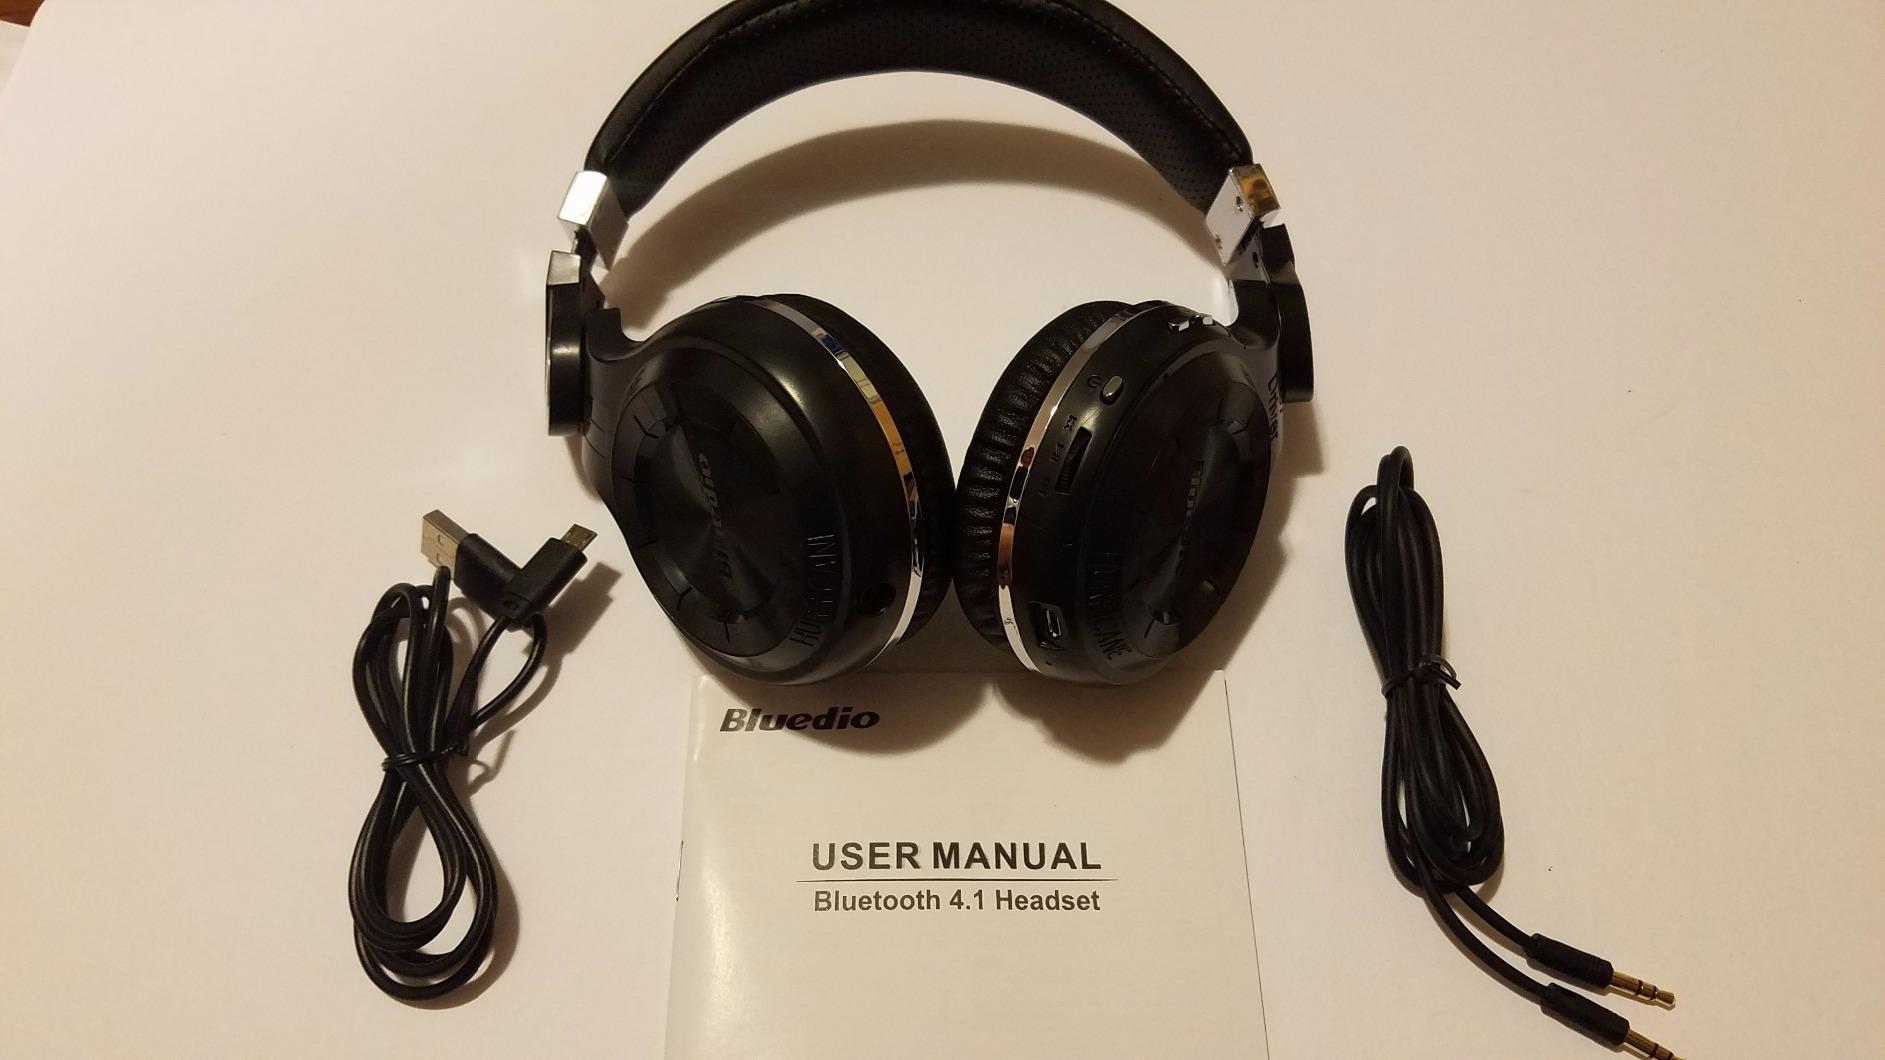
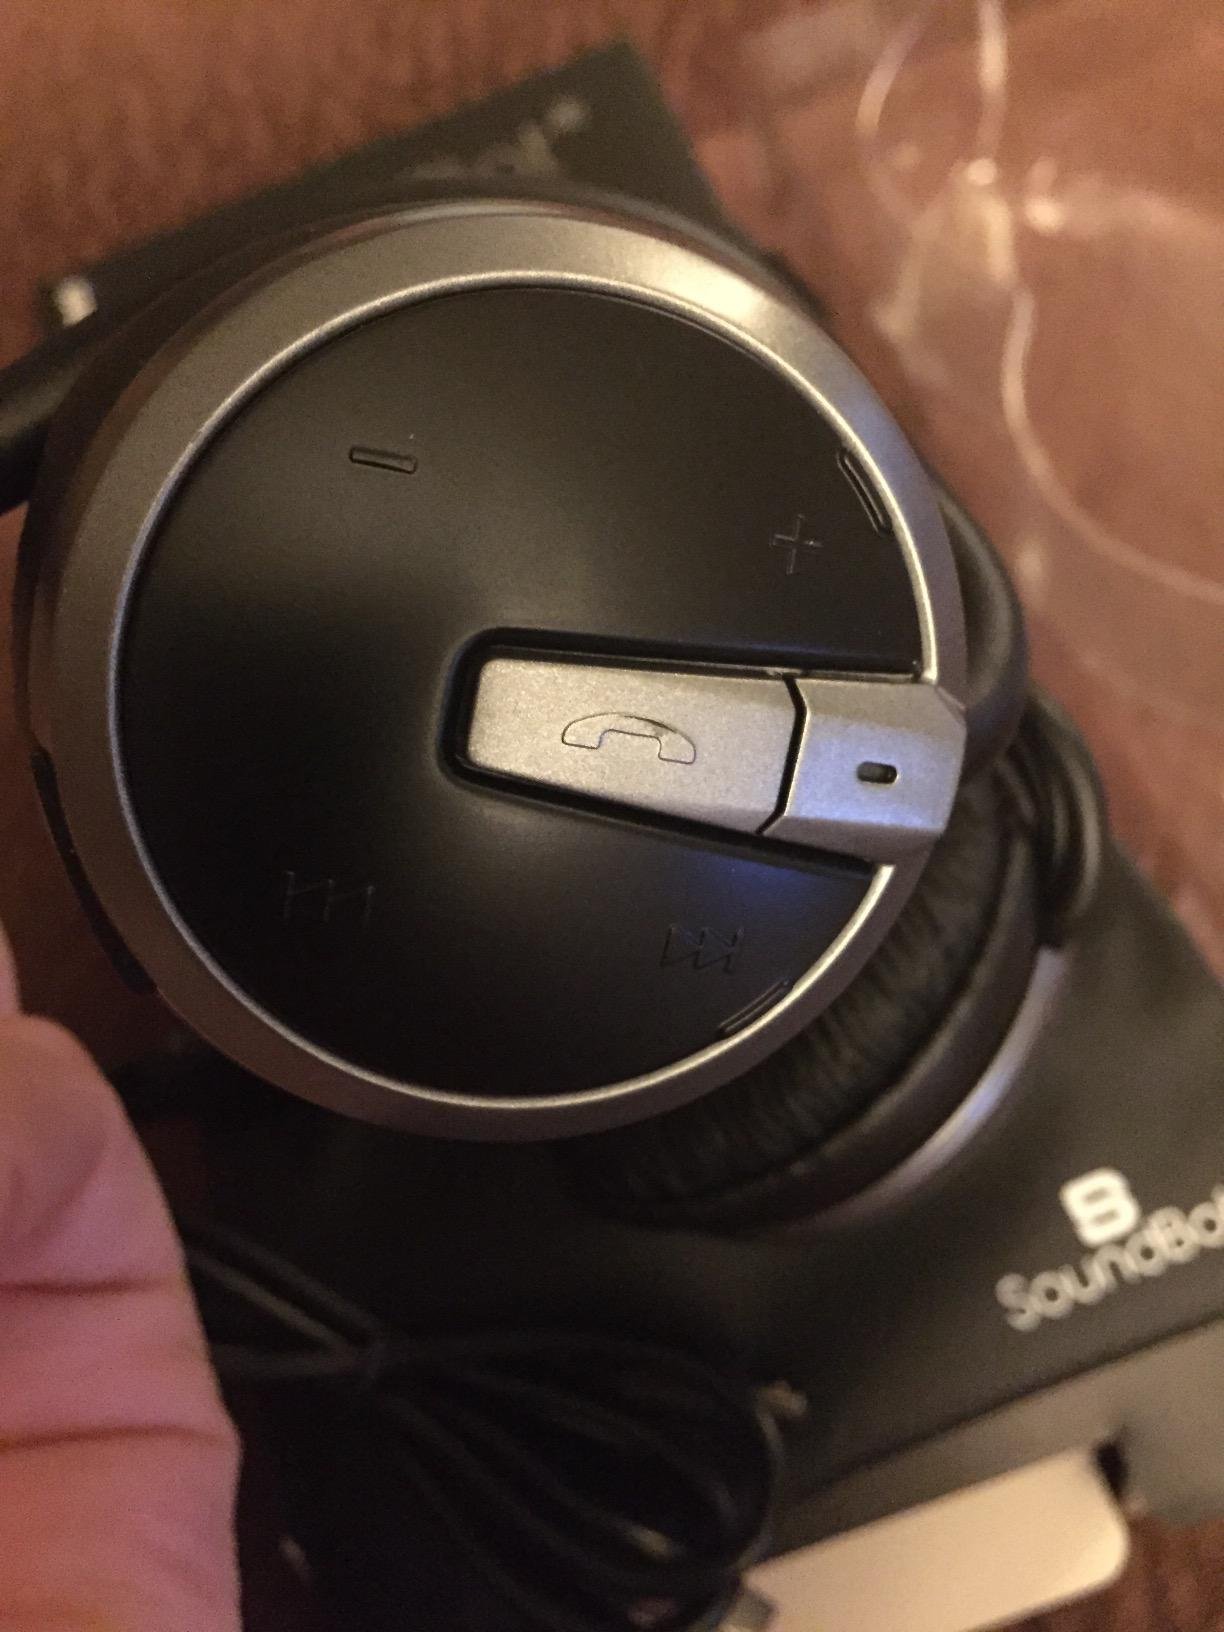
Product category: headphones
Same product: no